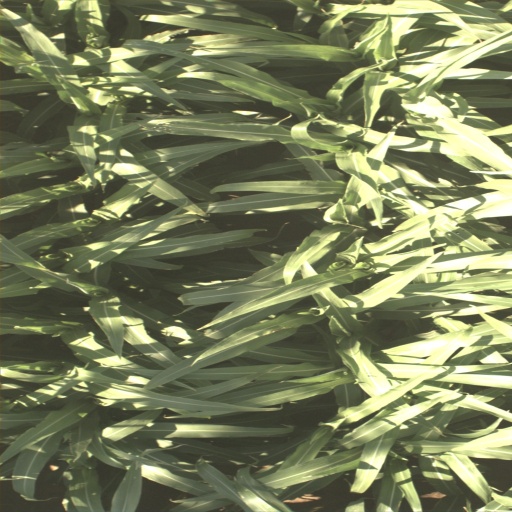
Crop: sorghum